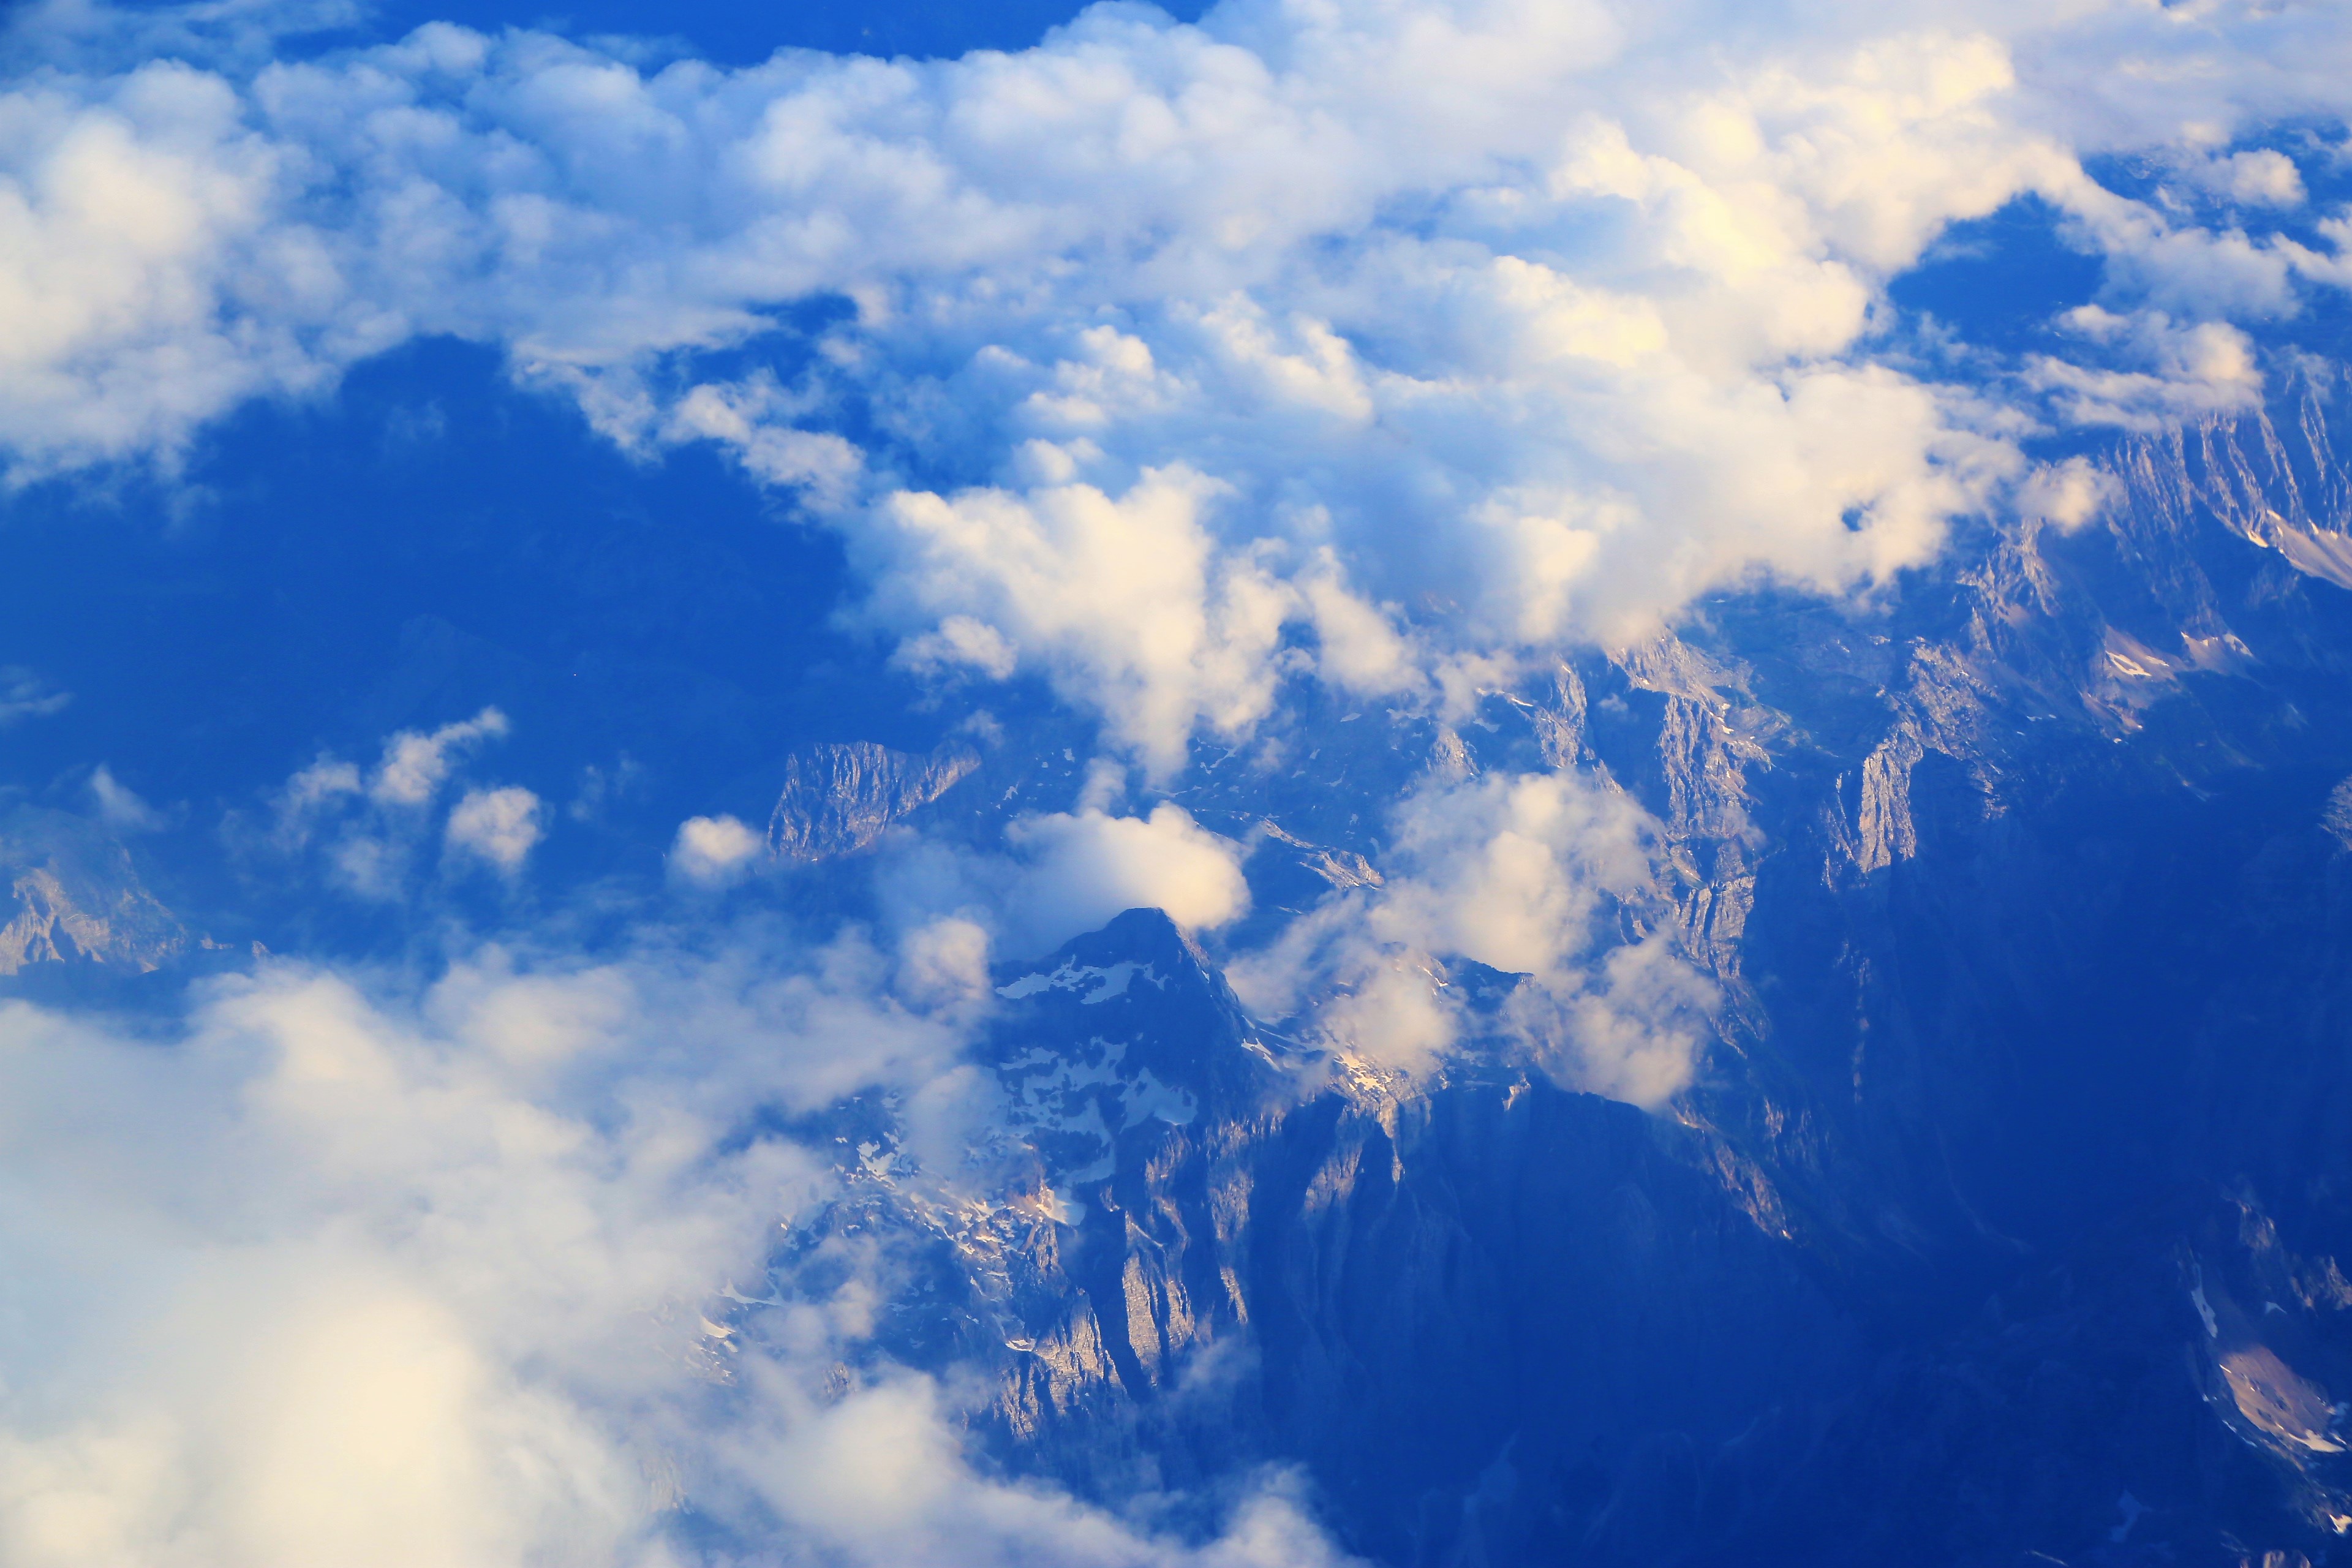
mountains, landscape, aerial, clouds, snow, beautiful, nature, sky, cloud, blue, daytime, atmosphere, cumulus, meteorological phenomenon, water, aerial photography, sunlight, earth, mountain, calm, photography, mountain range, space, sea, reflection, world